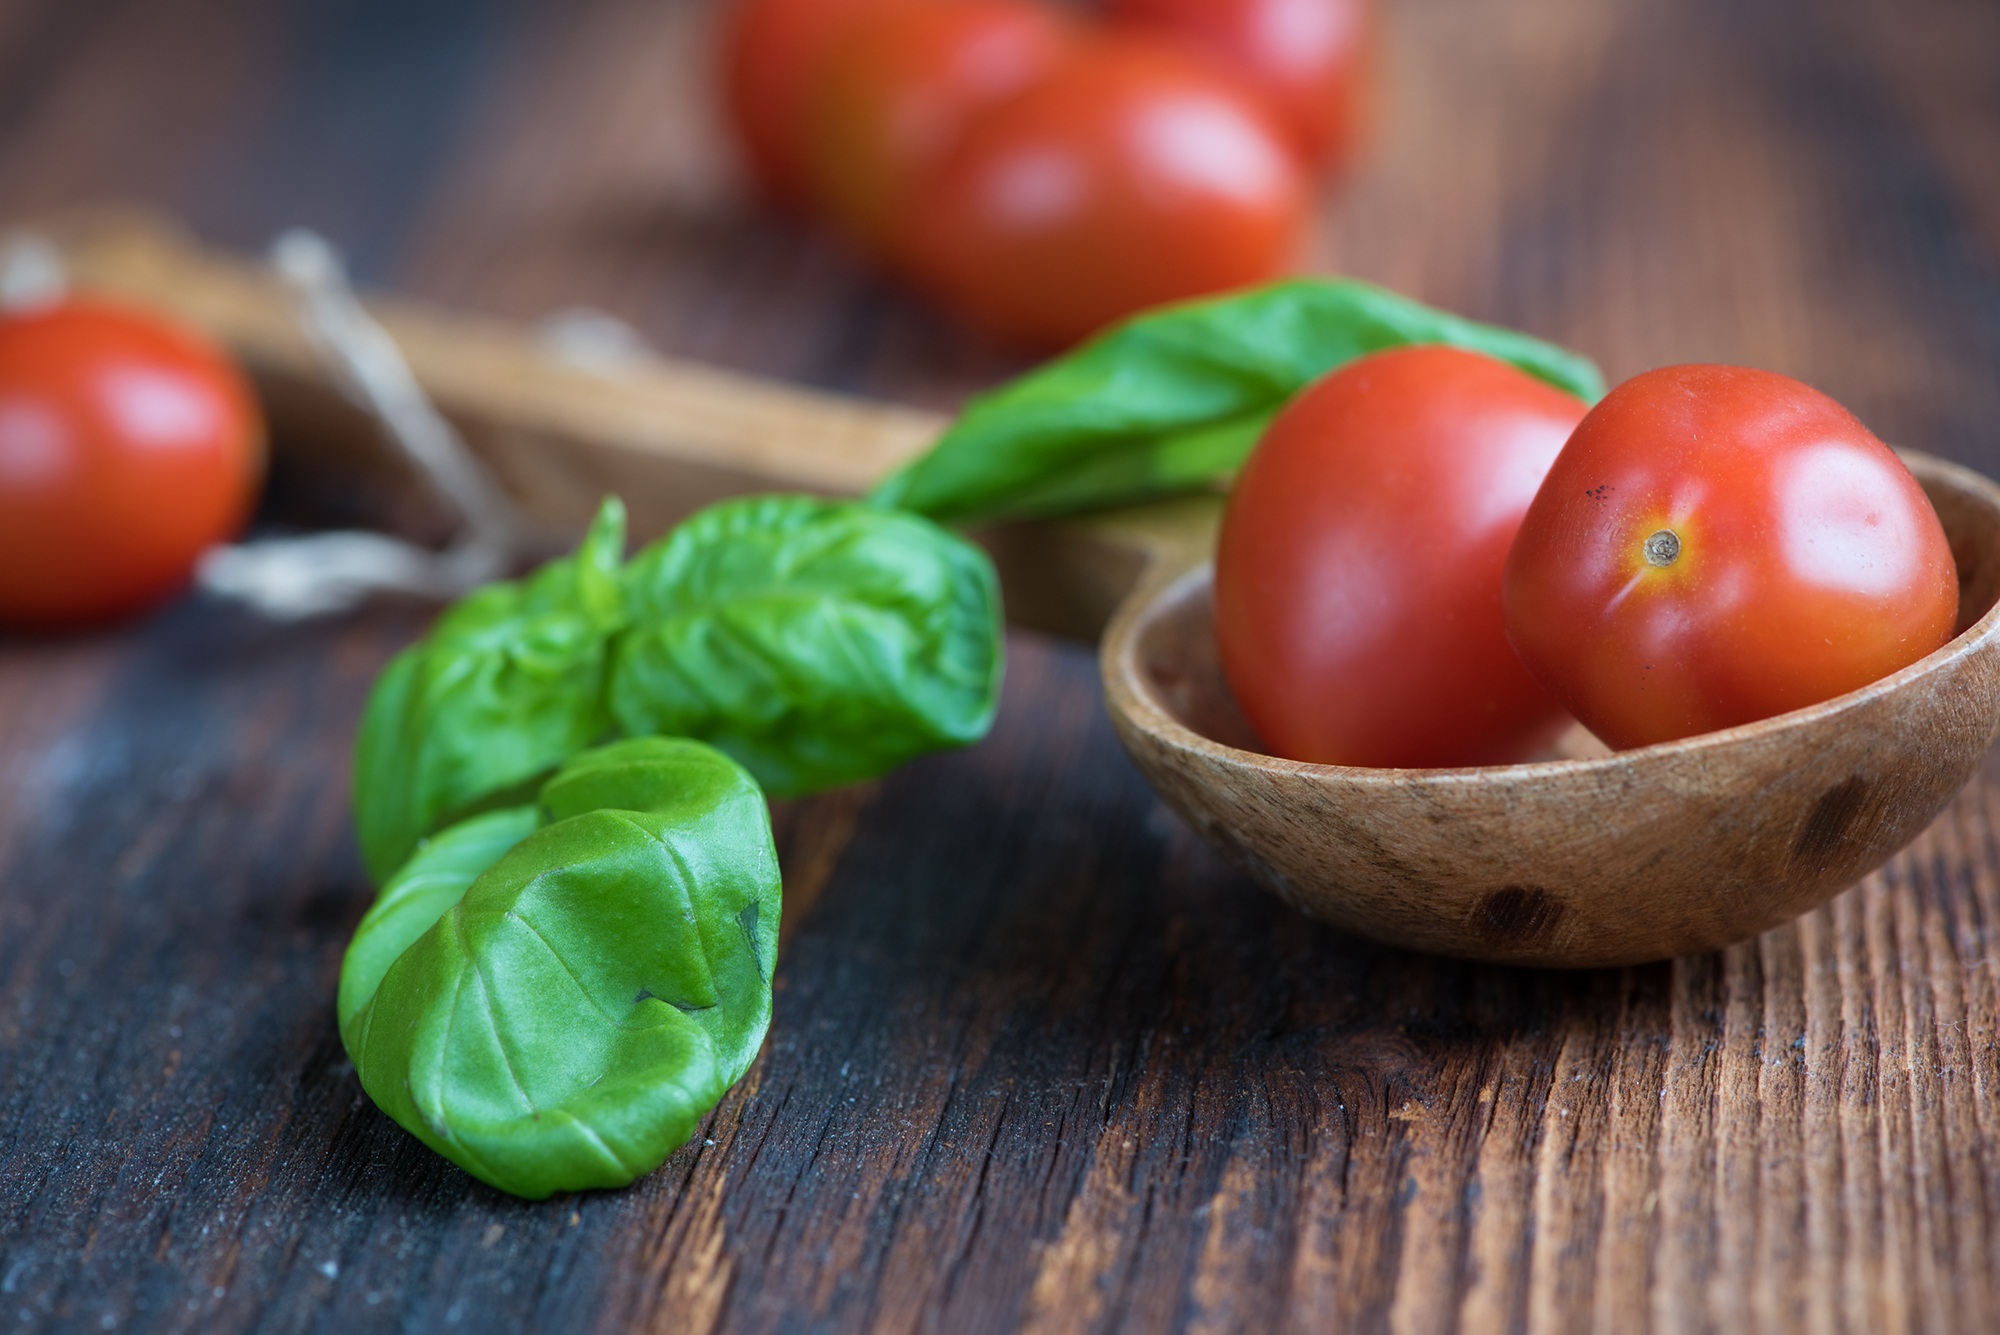
plant, fruit, dish, food, green, spice, red, produce, vegetable, healthy, close, eat, delicious, basil, tomato, nutrition, tomatoes, food photography, frisch, herbs, natural product, flowering plant, healthy diet, small tomatoes, land plant, potato and tomato genus